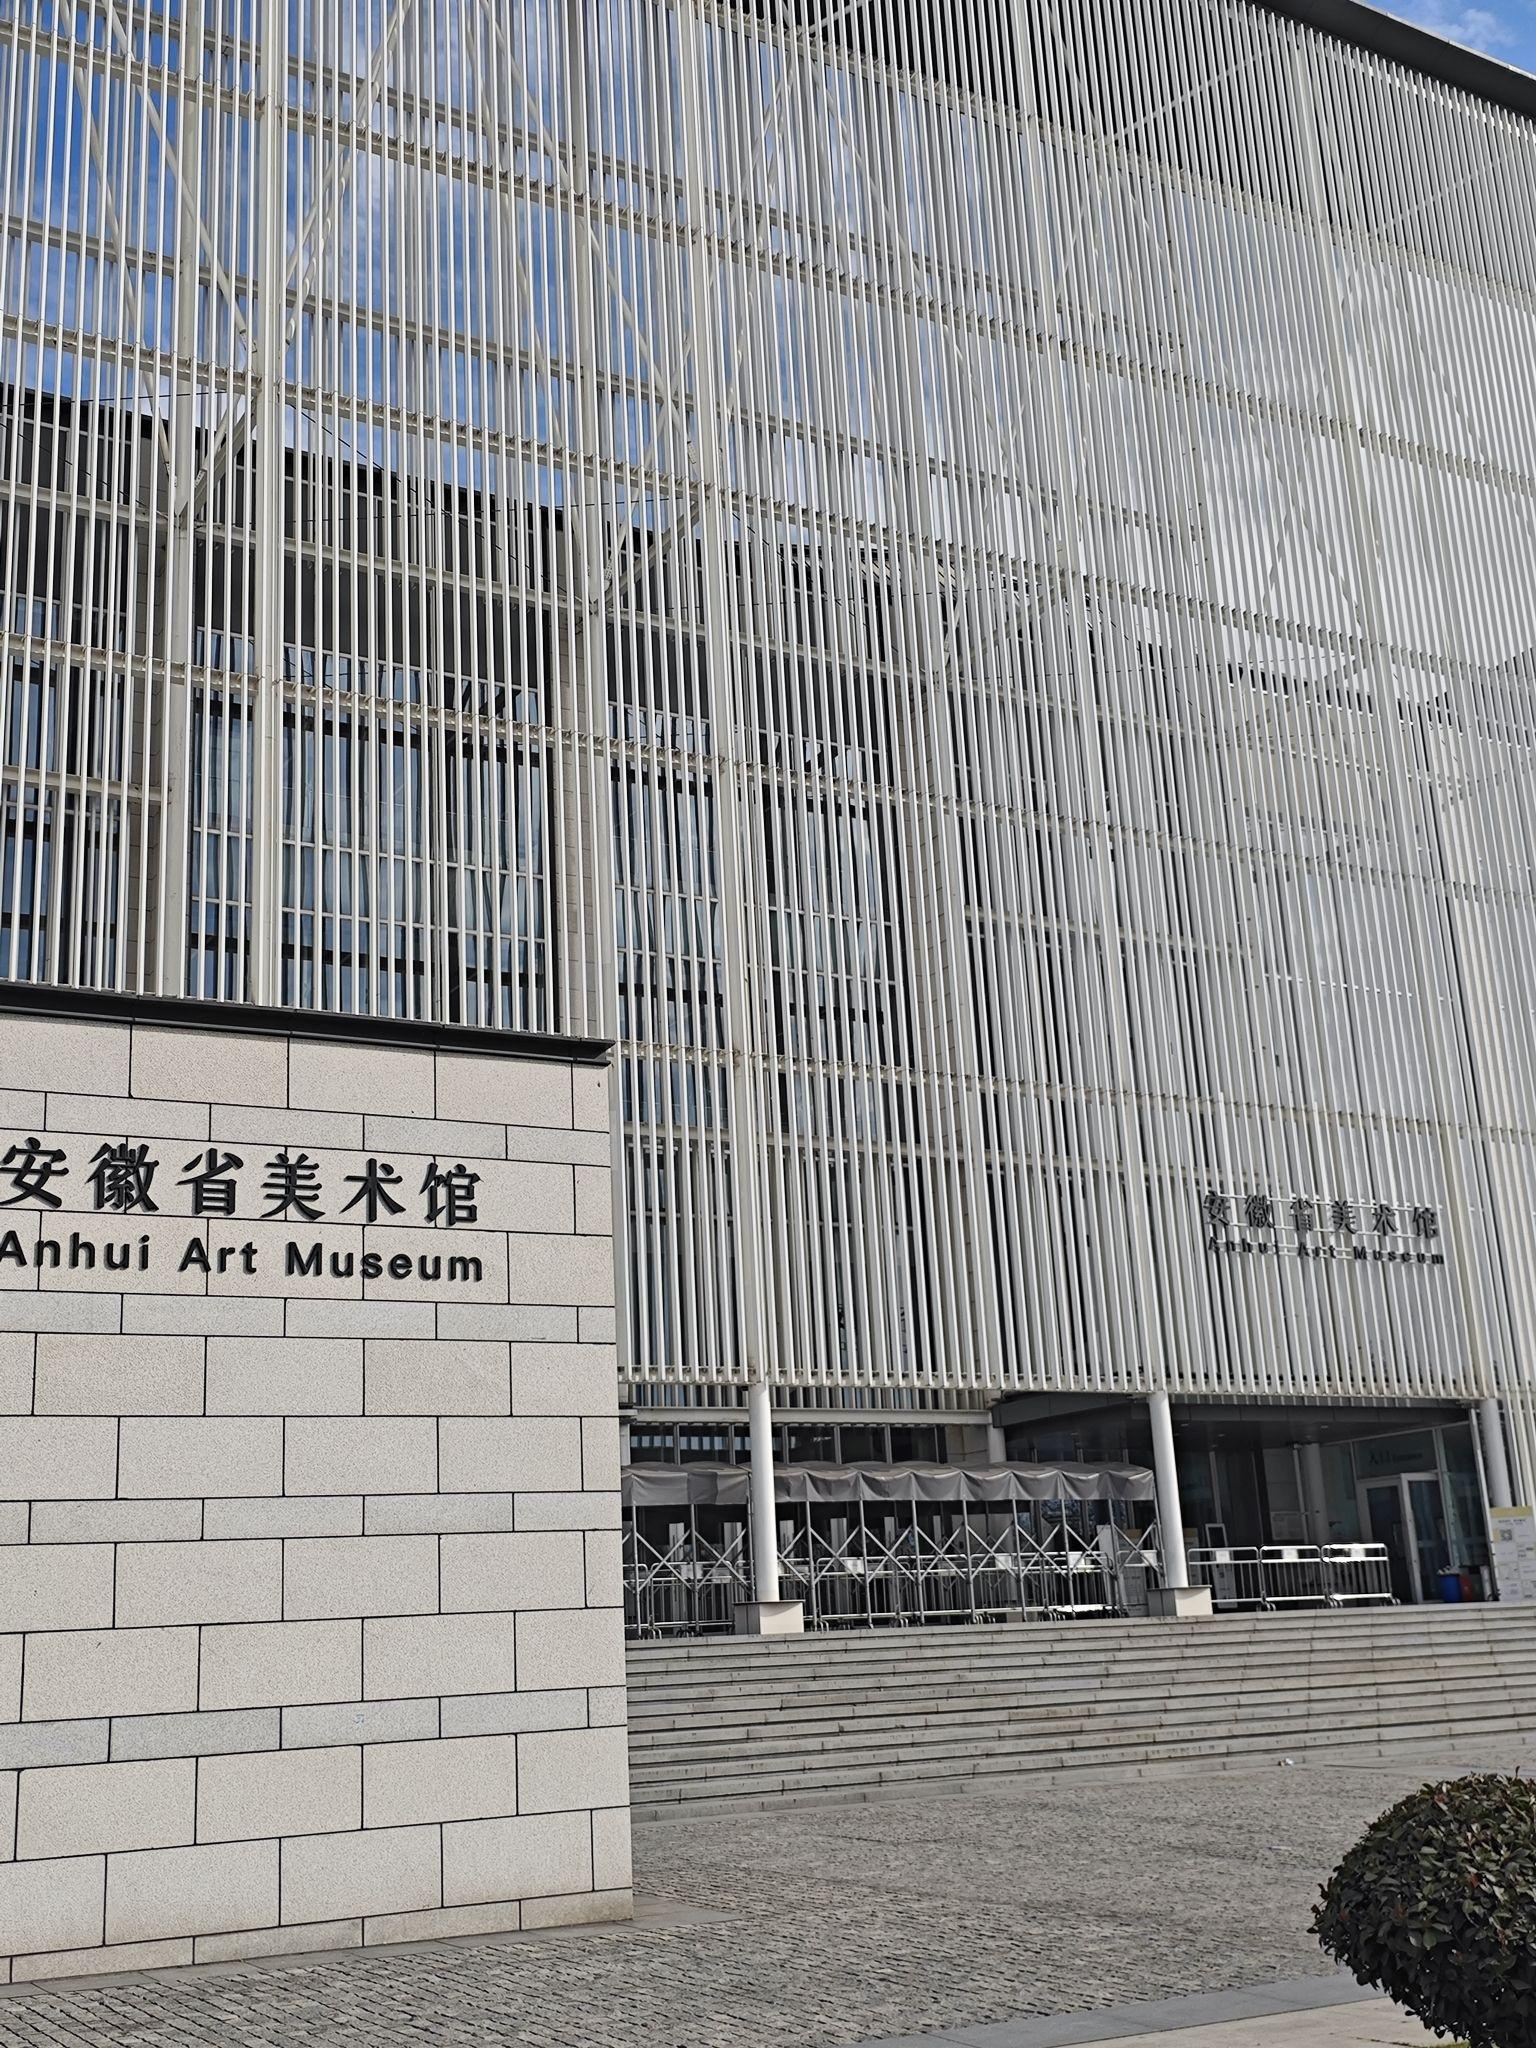
地标名称：安徽省美术馆
所在城市：合肥市·包河区